Marburg

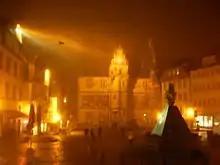
Town hall and market place with fountain (January 2016)

Marburg remains a relatively unspoilt, spire-dominated, castle-crowned Gothic or Renaissance city on a hill partly because it was isolated between 1600 and 1850. Architecturally, it is famous both for its castle Marburger Schloss and its medieval churches. The Elisabethkirche, as one of the two or three first purely Gothic churches north of the Alps outside France, is an archetype of Gothic architecture in Germany.